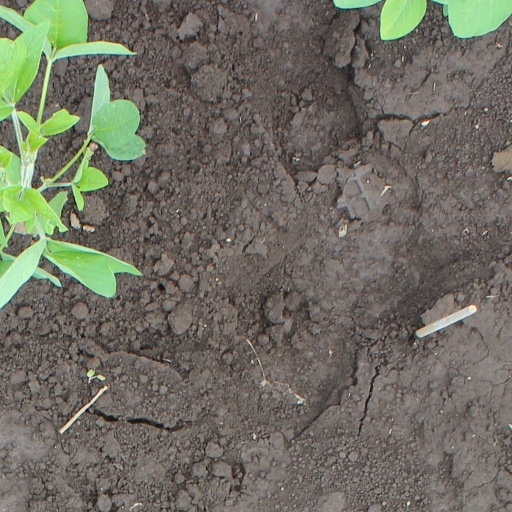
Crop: soybean